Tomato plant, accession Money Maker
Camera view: bottom (45 deg); turntable rotation: 270 degrees
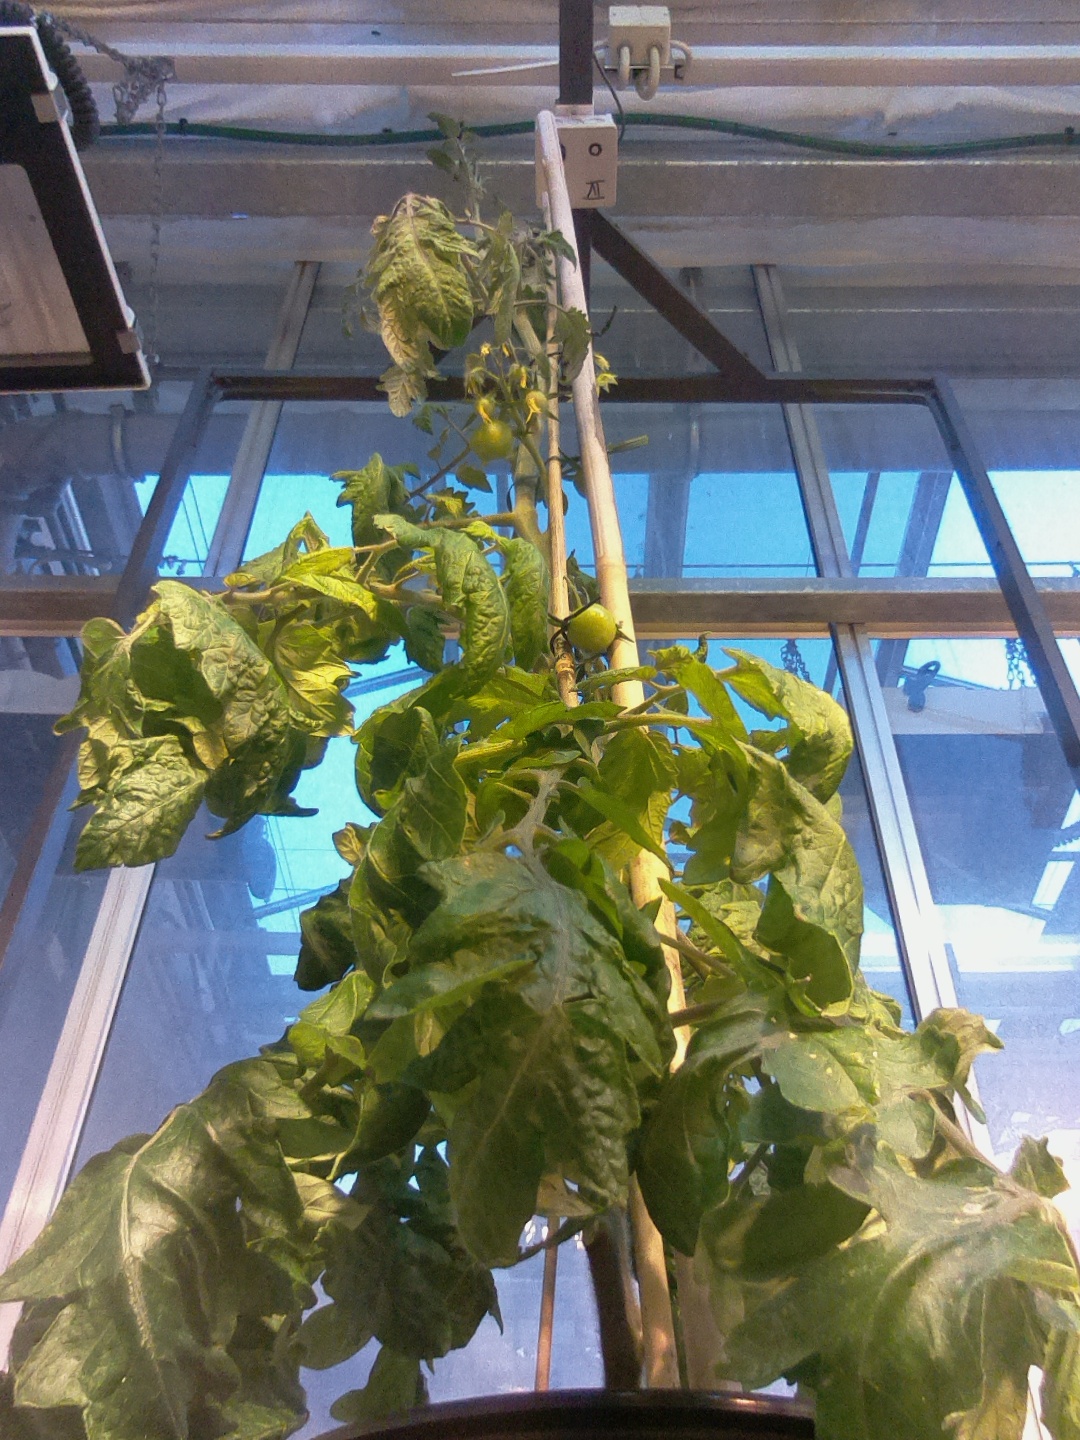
BBCH growth stage 72: 20%-30% of final fruit size